Rhode Island State Navy

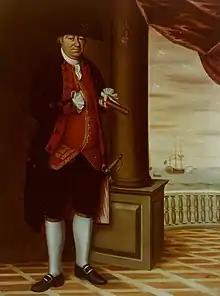
1786 portrait of Whipple by Edward Savage

Following the outbreak of the American Revolutionary War, the Royal Navy sent , a frigate commanded James Wallace as captain to put a halt to smuggling out of Newport. On June 13, 1775, Nicholas Cooke, the colony's lieutenant governor, officially asked Wallace to return two ships he had captured. Two days later, the General Assembly authorized the Committee of Safety to acquire two ships for the purpose of defending the colony's trade, established a committee to oversee the acquisition and fitting of the ships, and appointed Abraham Whipple as commodore of the state navy. Two sloops, "Katy" and "Washington", were purchased. Whipple reported that the same day, June 15, he captured a tender of "Rose".